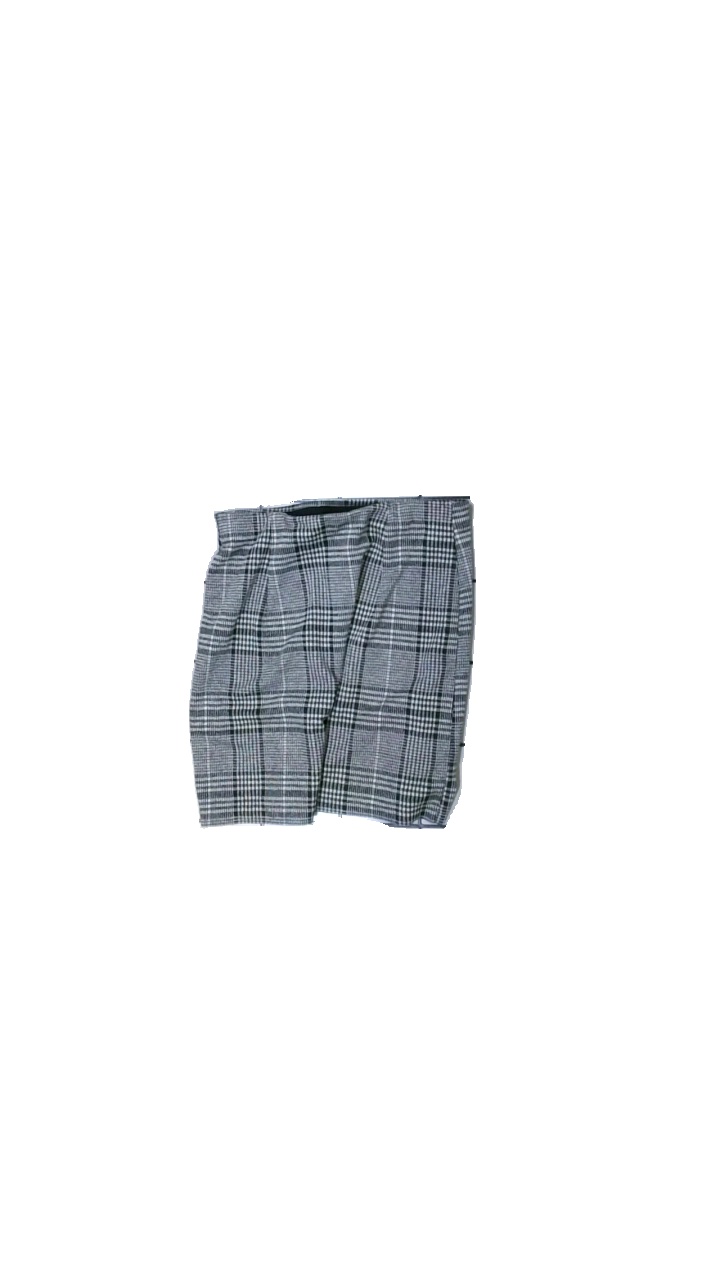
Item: Skirt (Ladies)
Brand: H&m
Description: Cropped checkered skirt
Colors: Grey, Black, White
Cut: Cropped, Tight
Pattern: Checkered print
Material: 100% Viscose
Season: All
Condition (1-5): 5
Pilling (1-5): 5
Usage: Reuse
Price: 50-100